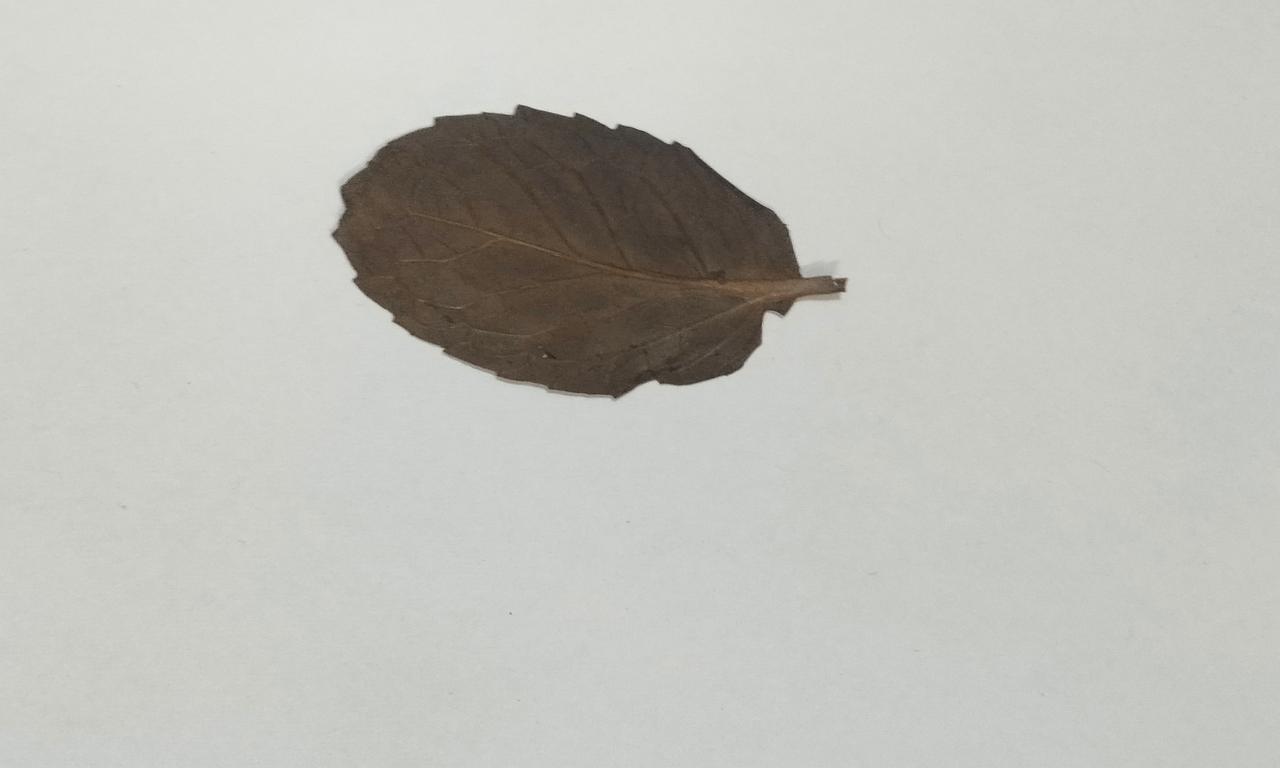
Label: Dried